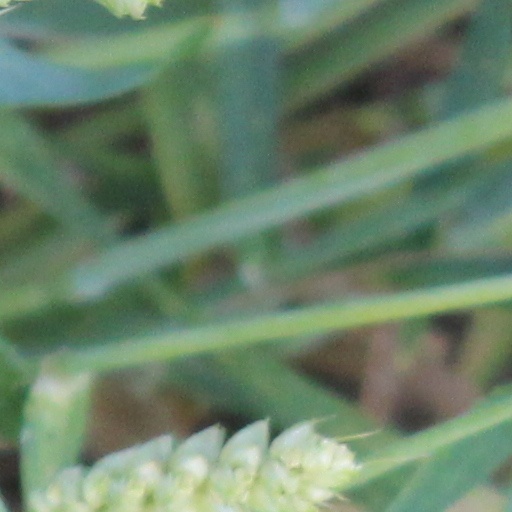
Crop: wheat